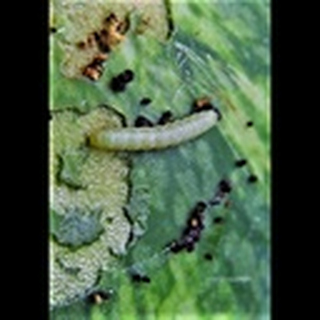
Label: cotton_army_worm